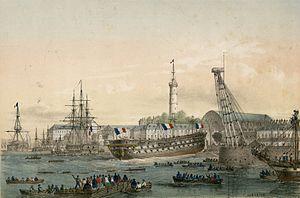
Lithographie de l'intérieur du port militaire de Lorient , fait par Louis Le Breton dans les années 1860
L’histoire de Lorient commence avec la fondation de la ville en 1666 avec l'objectif de fournir une base à la Compagnie française des Indes orientales. Ce rôle est renforcé en 1675 lors de la guerre de Hollande lorsqu'il est décidé d'abandonner l'autre implantation de la compagnie, au Havre, au seul profit de Lorient. D'autres compagnies commerciales à monopole s'installent par la suite et utilisent le port et l'enclos qui l'entoure jusqu'à la fin de l'ancien régime, participant ainsi à fournir à la ville ses équipements ; le site devient ainsi la principale agglomération du sud de la Bretagne dès le milieu du XVIIIᵉ siècle. À partir de 1688, le port est également utilisé par la Marine royale qui y fait construire ou armer ses navires.
L'arsenal de Lorient désigne une série d'installations situées le long du Scorff dans les villes de Lorient et de Lanester, dans le Morbihan, en France.